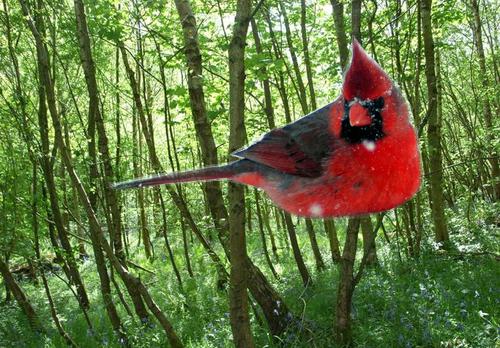
Bird species: Cardinal
Bird type: landbird
Background: land